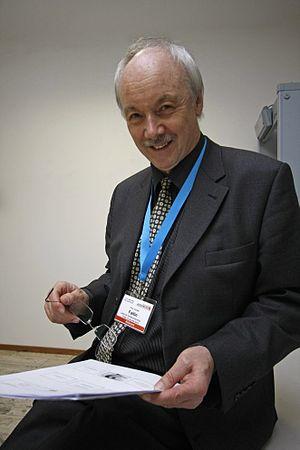
Günter Faltin, né le 25 novembre 1944 à Bamberg, est un professeur d'université allemand et le fondateur de la Teekampagne.